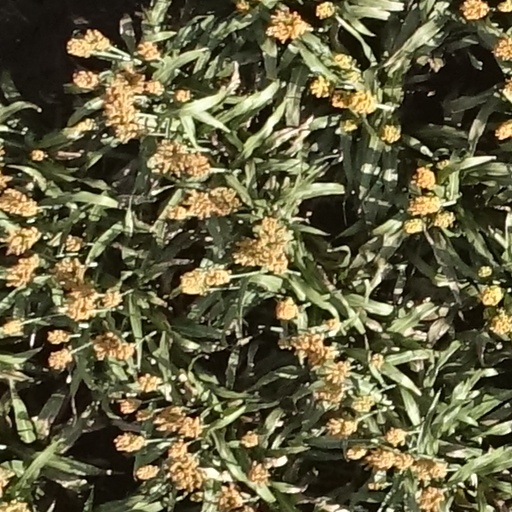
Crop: sorghum